Today (American TV program)

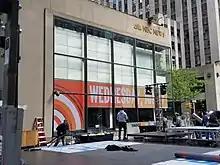
Studio 1A in 2017 showcasing the 6' x 16' screen

On September 13, 2006, "Today" moved back into the revamped Studio 1A space. The new studio was divided into five different sections on the lower level including an interview area, the couch area, the news desk, the performance/interview/extra space area, and home base, which is where the anchors start the show. A gigantic Panasonic 103-inch plasma display monitor is often used for graphic display backgrounds. A kitchen set is located upstairs from the main studio. The blue background that is seen in the opening of the show in home base moves up and down to allow a view of the outside from the home base.